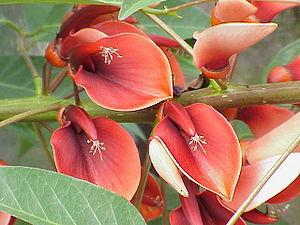
Les Phaseoleae sont une tribu de la famille des Fabaceae, sous-famille des Faboideae, présente dans toutes les régions tropicales et tempérées chaudes du monde, qui compte environ 90 genres et environ 1570 espèces, ce qui en fait l'un des plus importantes tribus de la famille des Fabaceae.
Un emblème végétal est un végétal choisi par une personne ou une communauté comme son emblème en raison de sa représentativité, soit parce qu'il est caractéristique du territoire considéré, soit pour ses vertus ou propriétés supposées ou réelles, soit encore pour sa symbolique. Il s'agit généralement d'un arbre ou d'une fleur, parfois d'un fruit.
L’Argentine, en forme longue la République argentine, est un pays d’Amérique du Sud partageant ses frontières avec le Chili à l’ouest, la Bolivie et le Paraguay au nord, le Brésil et l’Uruguay au nord-est, enfin l’océan Atlantique à l'est et au sud. Son territoire américain continental couvre une grande partie du Cône Sud.
Le 22 novembre est le 326ᵉ jour de l’année du calendrier grégorien, 327ᵉ en cas d’année bissextile. Il reste 39 jours avant la fin de l'année.
Erythrina est un genre de plantes dicotylédones de la famille des Fabaceae, sous-famille des Faboideae, à répartition pantropicale, qui comprend 129 espèces acceptées.